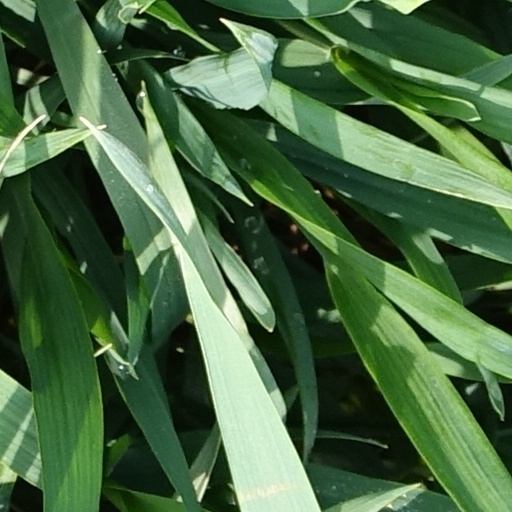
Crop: wheat